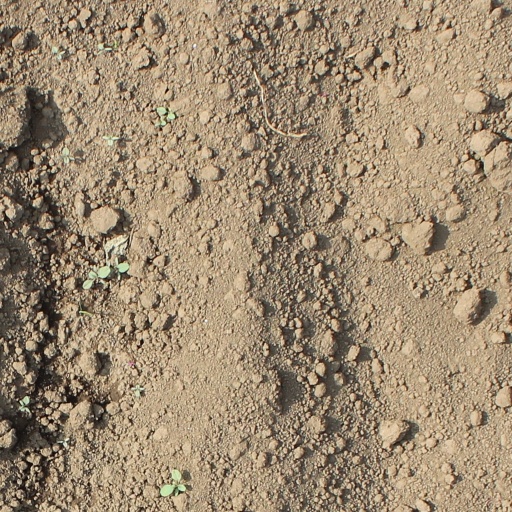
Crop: soybean